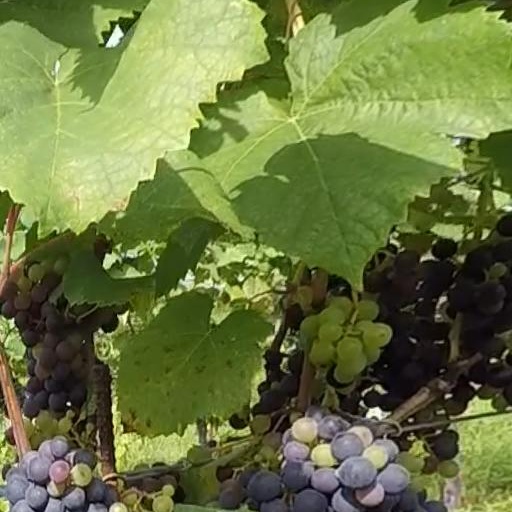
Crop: grape